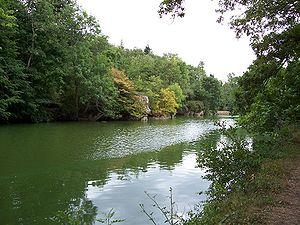
Rivière la Mayenne et l'île de Sainte-Apollonie (commune d'Entrammes). Photo prise sur la rive droite.
L'Île de Sainte-Apollonie, est une île de la Mayenne située sur la commune d'Entrammes, dite autrefois Butte-du-Devoir, puis Saut-du-Tour.
L'abbaye Notre-Dame du Port du Salut, anciennement abbaye du Port-Ringeard, est un monastère cistercien français, d'observance trappiste, situé à Entrammes, dans la Mayenne.
La Mayenne est un département français de la région Pays de la Loire. Ses habitants sont les Mayennais et les Mayennaises. L'Insee et la Poste lui attribuent le code 53. Son chef-lieu est Laval.
La Mayenne est une rivière de l'Ouest de la France se situant dans les deux régions des pays de la Loire - principalement - et la Normandie, dans les trois départements de Maine-et-Loire, Mayenne, Orne. Elle est un affluent constitutif de la Maine, donc un sous-affluent de la Loire, ou un affluent direct de la Loire si l'on considère que la Maine et la Mayenne ne font qu'un, comme le traduit la proximité de leur nom et le fait que le mot Maine soit employé en amont de son confluent avec la Sarthe.